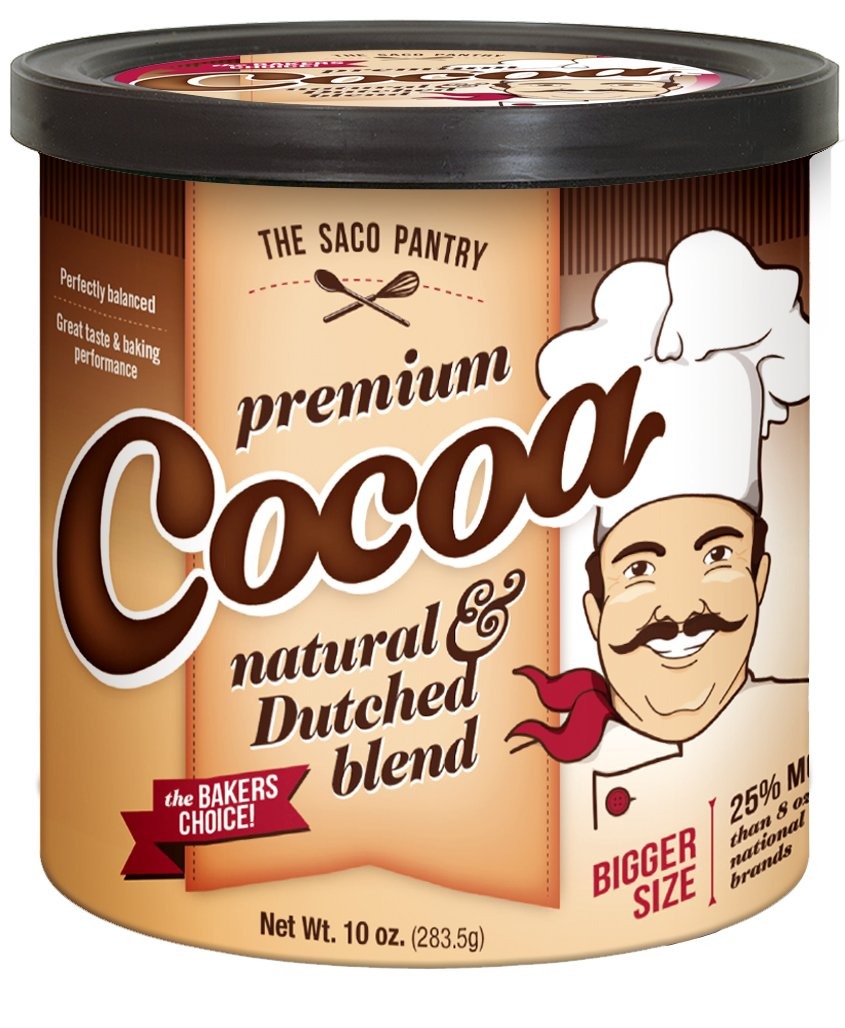
Item Name: Saco Premium Baking Cocoa, 10-Ounce Canisters (Pack of 12)
Bullet Point 1: The only baking cocoa blended from Natural and Dutched Cocoa
Bullet Point 2: Rich chocolate flavor
Bullet Point 3: Gluten and Nut Free
Bullet Point 4: Certified Kosher
Bullet Point 5: Easy to use, resealable, wide-opening packaging for convenience
Value: 120.0
Unit: Ounce

Price: 99.87